Pino Insegno

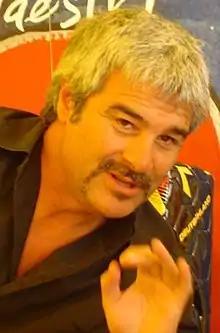
Insegno at the Giffoni Film Festival in 2008

Giuseppe "Pino" Insegno (born 30 August 1959) is an Italian actor, voice actor, television presenter and comedian.